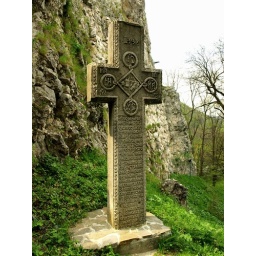
A memorial cross in Dracula's castle